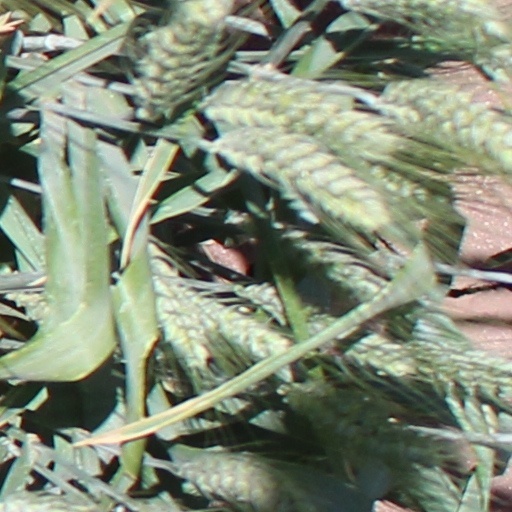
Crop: wheat